Nightlight (2003 film)

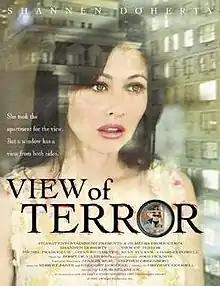
DVD cover

Nightlight (also known as View of Terror) is a 2003 television film directed by Louis Bélanger.